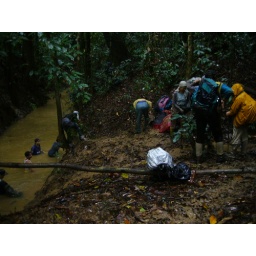
12.08pm. Trek under the rain with slippery slope and high level water of stream river